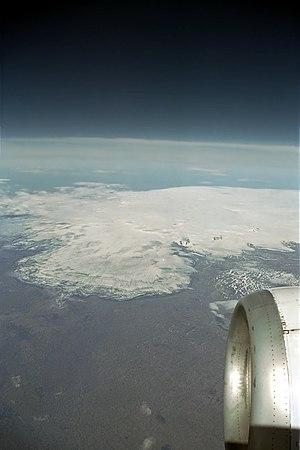
Le Síðujökull, toponyme islandais signifiant littéralement en français « le glacier long », est un glacier d'Islande qui constitue une langue glaciaire du Vatnajökull, une des plus grandes calottes glaciaires du monde. Ses eaux de fonte donnent naissance à plusieurs cours d'eau dont le Hverfisfljót.